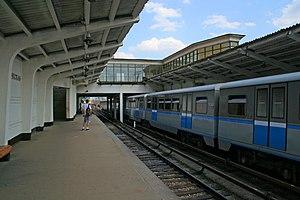
La liste des stations du métro de Moscou présente les stations des 12 lignes qui composent le métro de Moscou aujourd'hui.